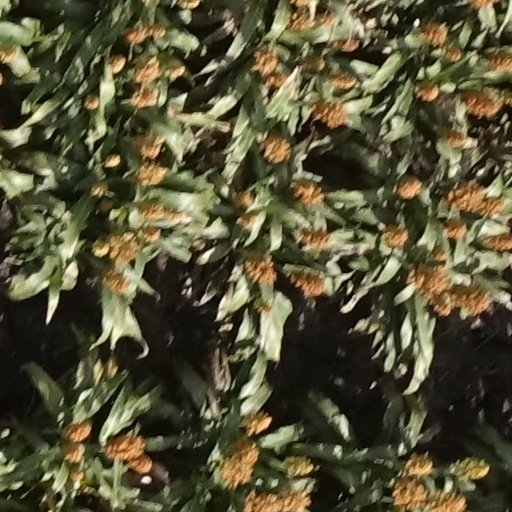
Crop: sorghum